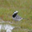
Label: bird